Attack (political party)

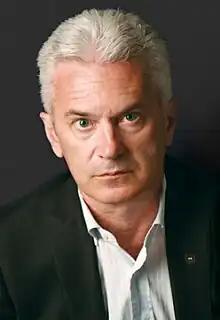
Volen Nikolov Siderov, the founder and leader of the party

The Attack Party is a nationalist party. Its political program consists of two documents, some 20 principles, and a program schedule with 10 articles. They define Bulgaria as a one-nation state and assert the supremacy of the state and the Bulgarian nation above ethnic and religious diversity. The party program contains some radical proposals for changes in the constitution of the Republic of Bulgaria, such as institutionalization of the Bulgarian Orthodox Church and recognition of Orthodoxy as the official religion, as well as participation of the Church in legislative work, all important government decisions and teaching of the Church's doctrine in primary school. The 20 Principles envisage sanctions for defamation of the Bulgarian national sacraments and for slurs against Bulgaria. They require investigation of criminals grown rich and of all transactions involving politicians and foreign debt transactions, confiscation of illegally acquired property and the creation of a fund for free medical care from the confiscated property. Attack has so far called most of the present-day politicians national traitors.